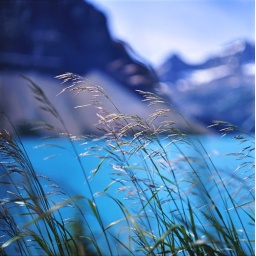
brought to you by lake louise. grass for harpy, obv.